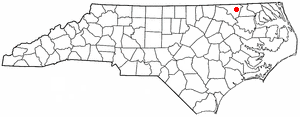
Conway est une ville américaine située dans le comté de Northampton dans l'État de Caroline du Nord. En 2010, sa population était de 836 habitants.